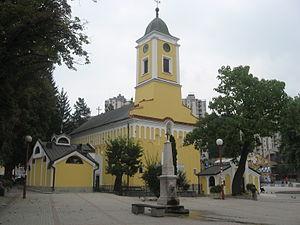
L'église Saint-Georges d'Užice est une église orthodoxe serbe située à Užice et dans le district de Zlatibor en Serbie. Elle est inscrite sur la liste des monuments culturels protégés de la République de Serbie.
Užice est une ville de Serbie située dans le district de Zlatibor. Au recensement de 2011, la ville intra muros comptait 52 199 habitants et son territoire métropolitain, appelé Ville d'Užice, 78 018.
Cet article recense les monuments culturels du district de Zlatibor en Serbie.